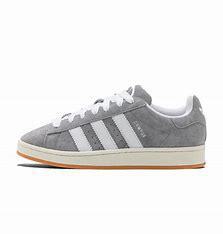
Brand: Adidas
Model: Campus